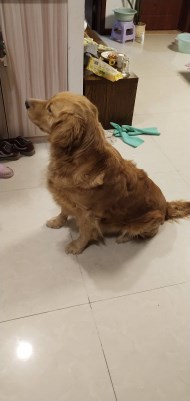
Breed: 5355-n000126-golden_retriever